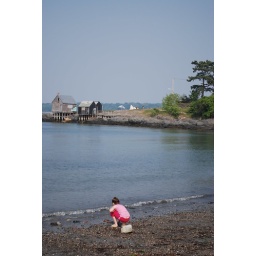
Hazy day at Willard beach in South Portland, Maine due to the Canadian forest fires up in Quebec.